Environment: real
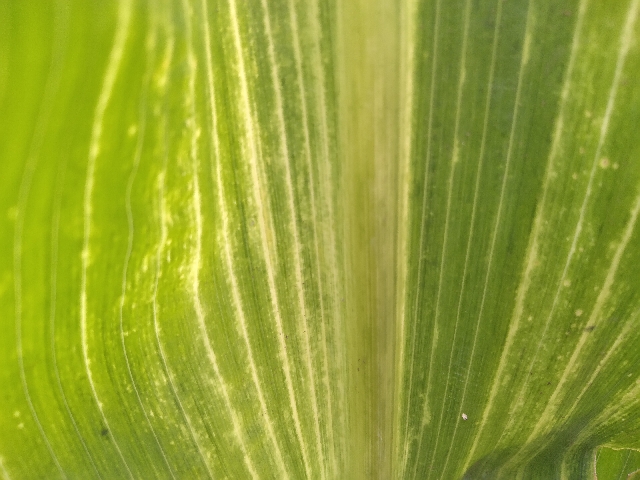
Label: lethal_necrosis